Optics

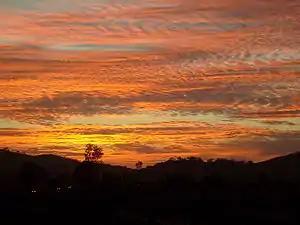
A colourful sky is often due to scattering of light off particulates and pollution, as in this photograph of a sunset during the October 2007 California wildfires.

The first working laser was demonstrated on 16 May 1960 by Theodore Maiman at Hughes Research Laboratories. When first invented, they were called "a solution looking for a problem". Since then, lasers have become a multibillion-dollar industry, finding utility in thousands of highly varied applications. The first application of lasers visible in the daily lives of the general population was the supermarket barcode scanner, introduced in 1974. The laserdisc player, introduced in 1978, was the first successful consumer product to include a laser, but the compact disc player was the first laser-equipped device to become truly common in consumers' homes, beginning in 1982. These optical storage devices use a semiconductor laser less than a millimetre wide to scan the surface of the disc for data retrieval. Fibre-optic communication relies on lasers to transmit large amounts of information at the speed of light. Other common applications of lasers include laser printers and laser pointers. Lasers are used in medicine in areas such as bloodless surgery, laser eye surgery, and laser capture microdissection and in military applications such as missile defence systems, electro-optical countermeasures (EOCM), and lidar. Lasers are also used in holograms, bubblegrams, laser light shows, and laser hair removal.